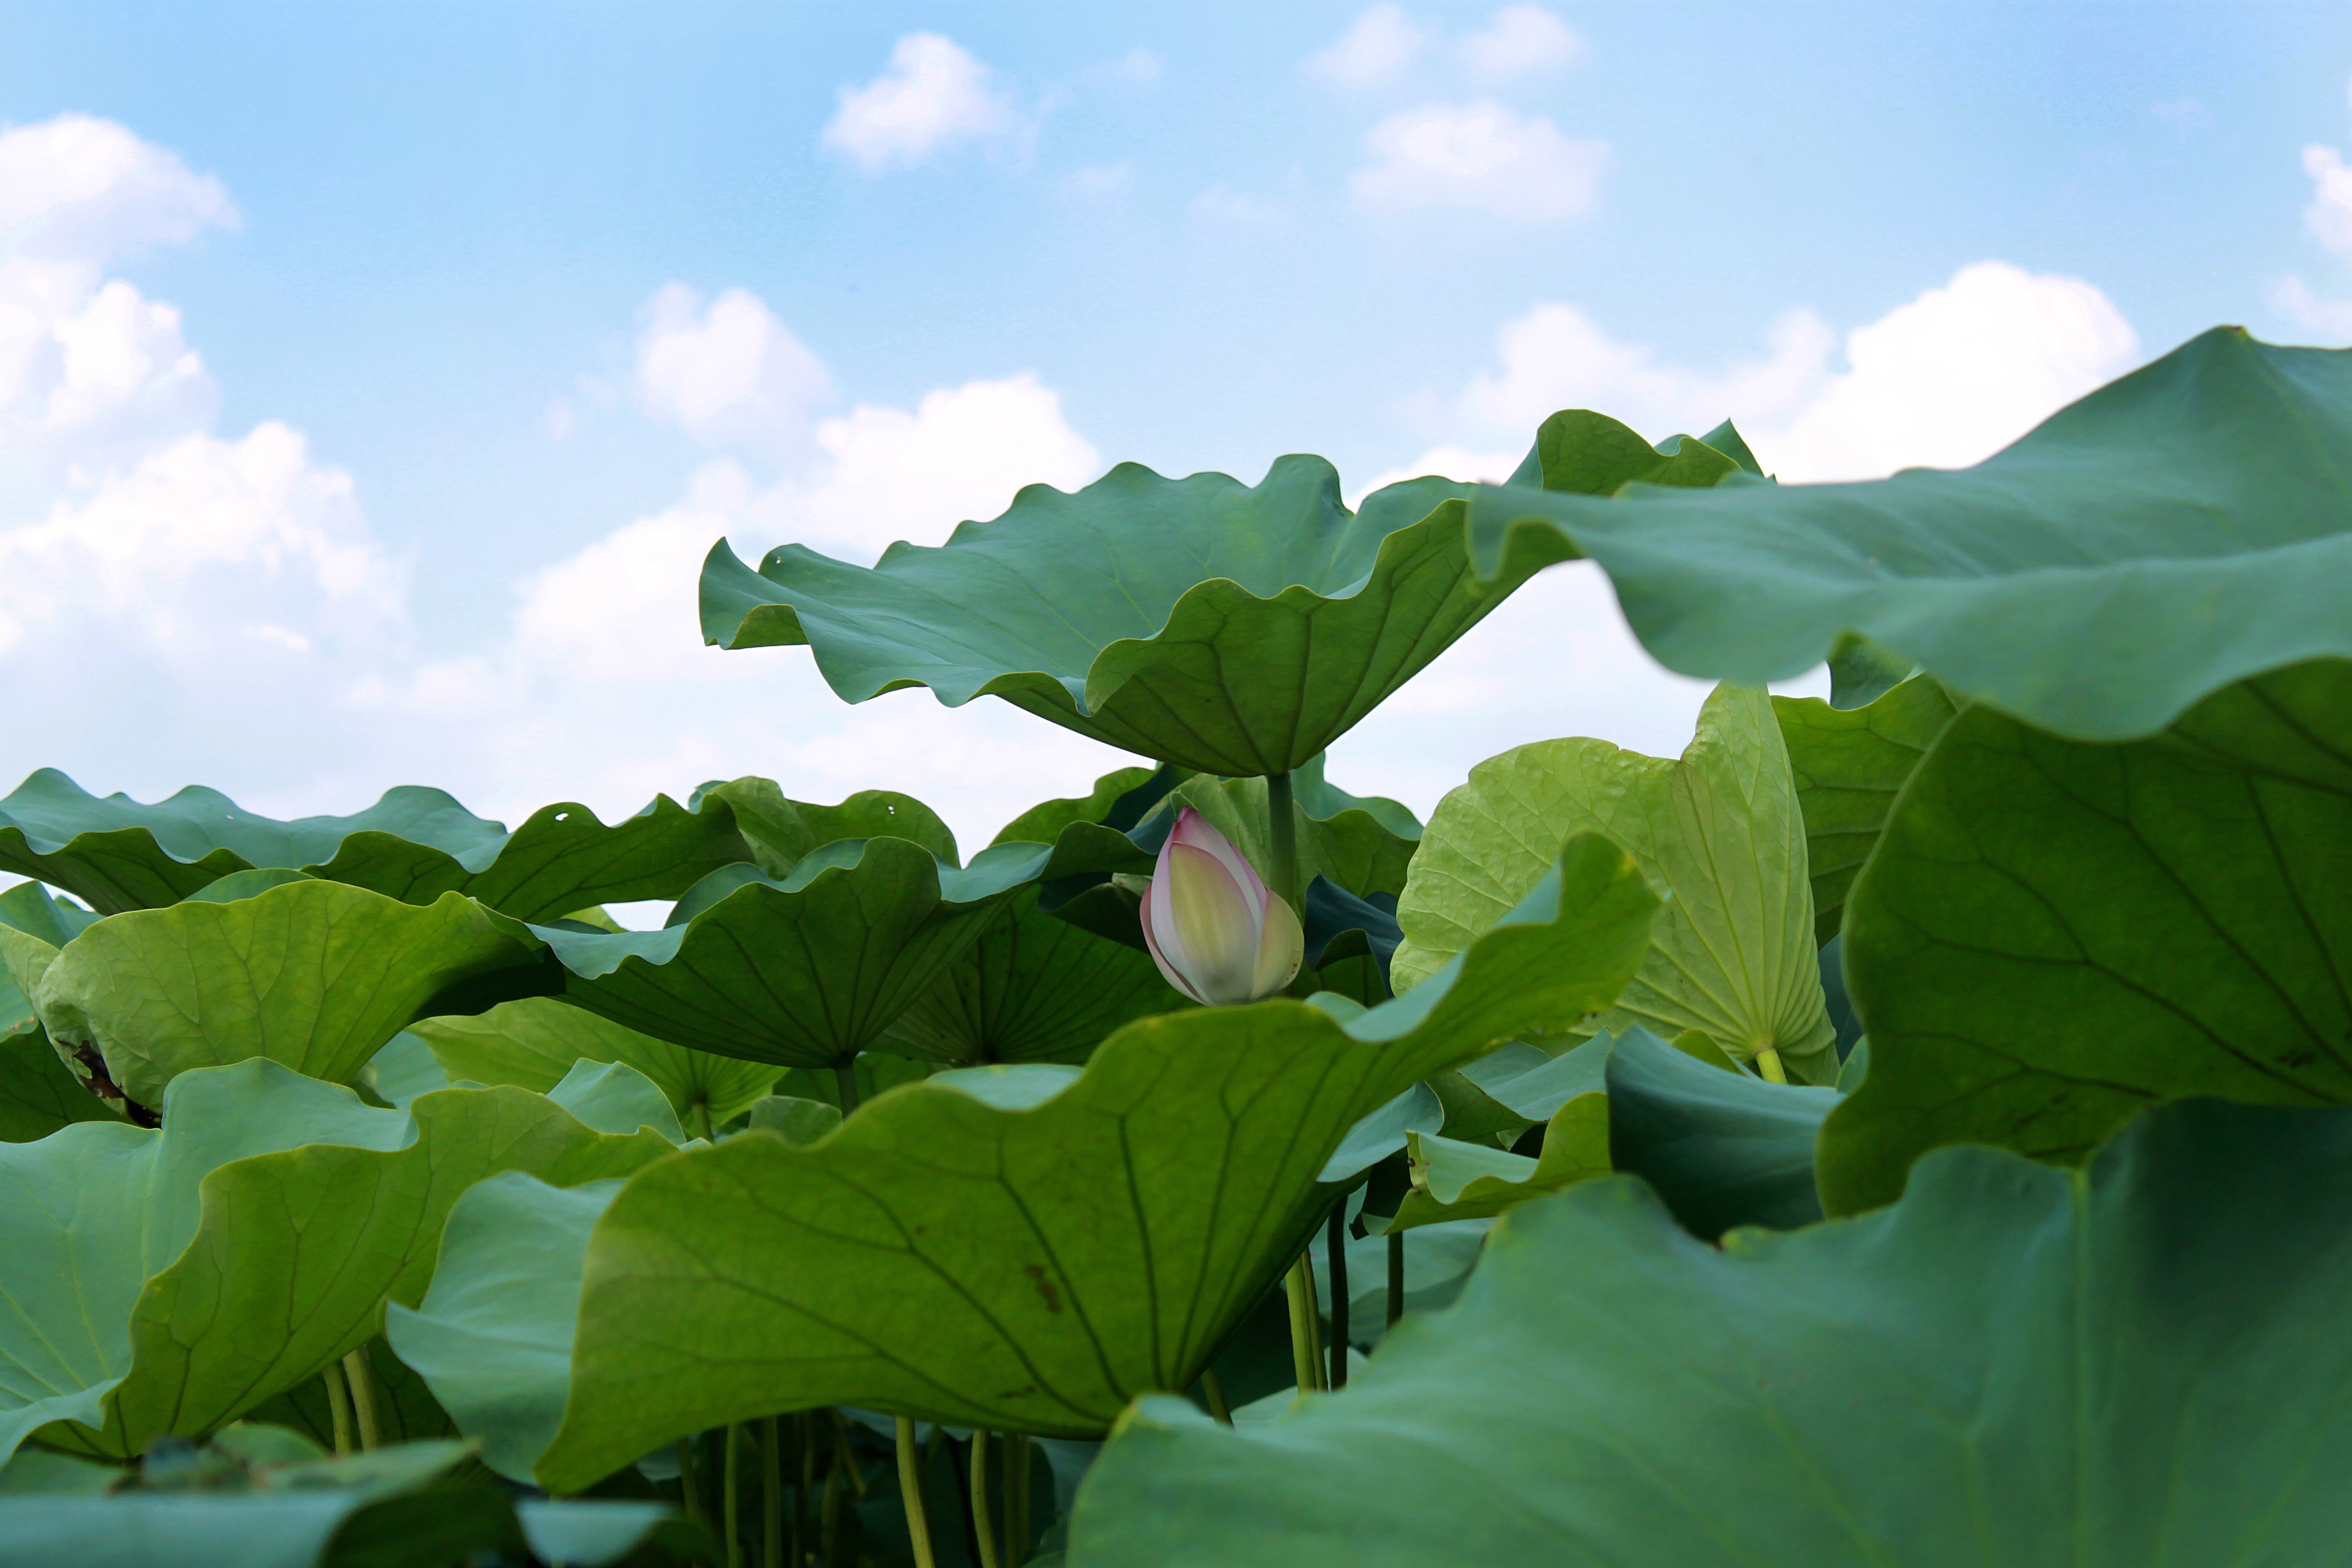
nature, outdoor, blossom, plant, field, leaf, flower, petal, bloom, summer, pond, green, produce, tropical, fresh, botany, aquatic, colorful, agriculture, garden, pink, sacred lotus, aquatic plant, flora, season, leaves, lotus, exotic, oriental, arum, lotus leaf, flowering plant, annual plant, land plant, lotus family, proteales